Entecavir

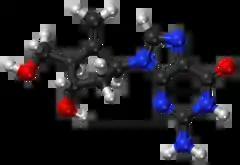

Entecavir, sold under the brand name Baraclude, is an antiviral medication used in the treatment of hepatitis B virus infection. In those with both HIV/AIDS and hepatitis B virus antiretroviral medication should also be used. Entecavir is taken by mouth as a tablet or solution.